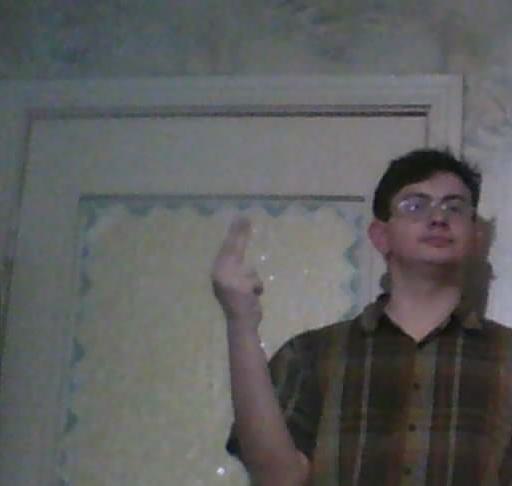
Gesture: two_up_inverted